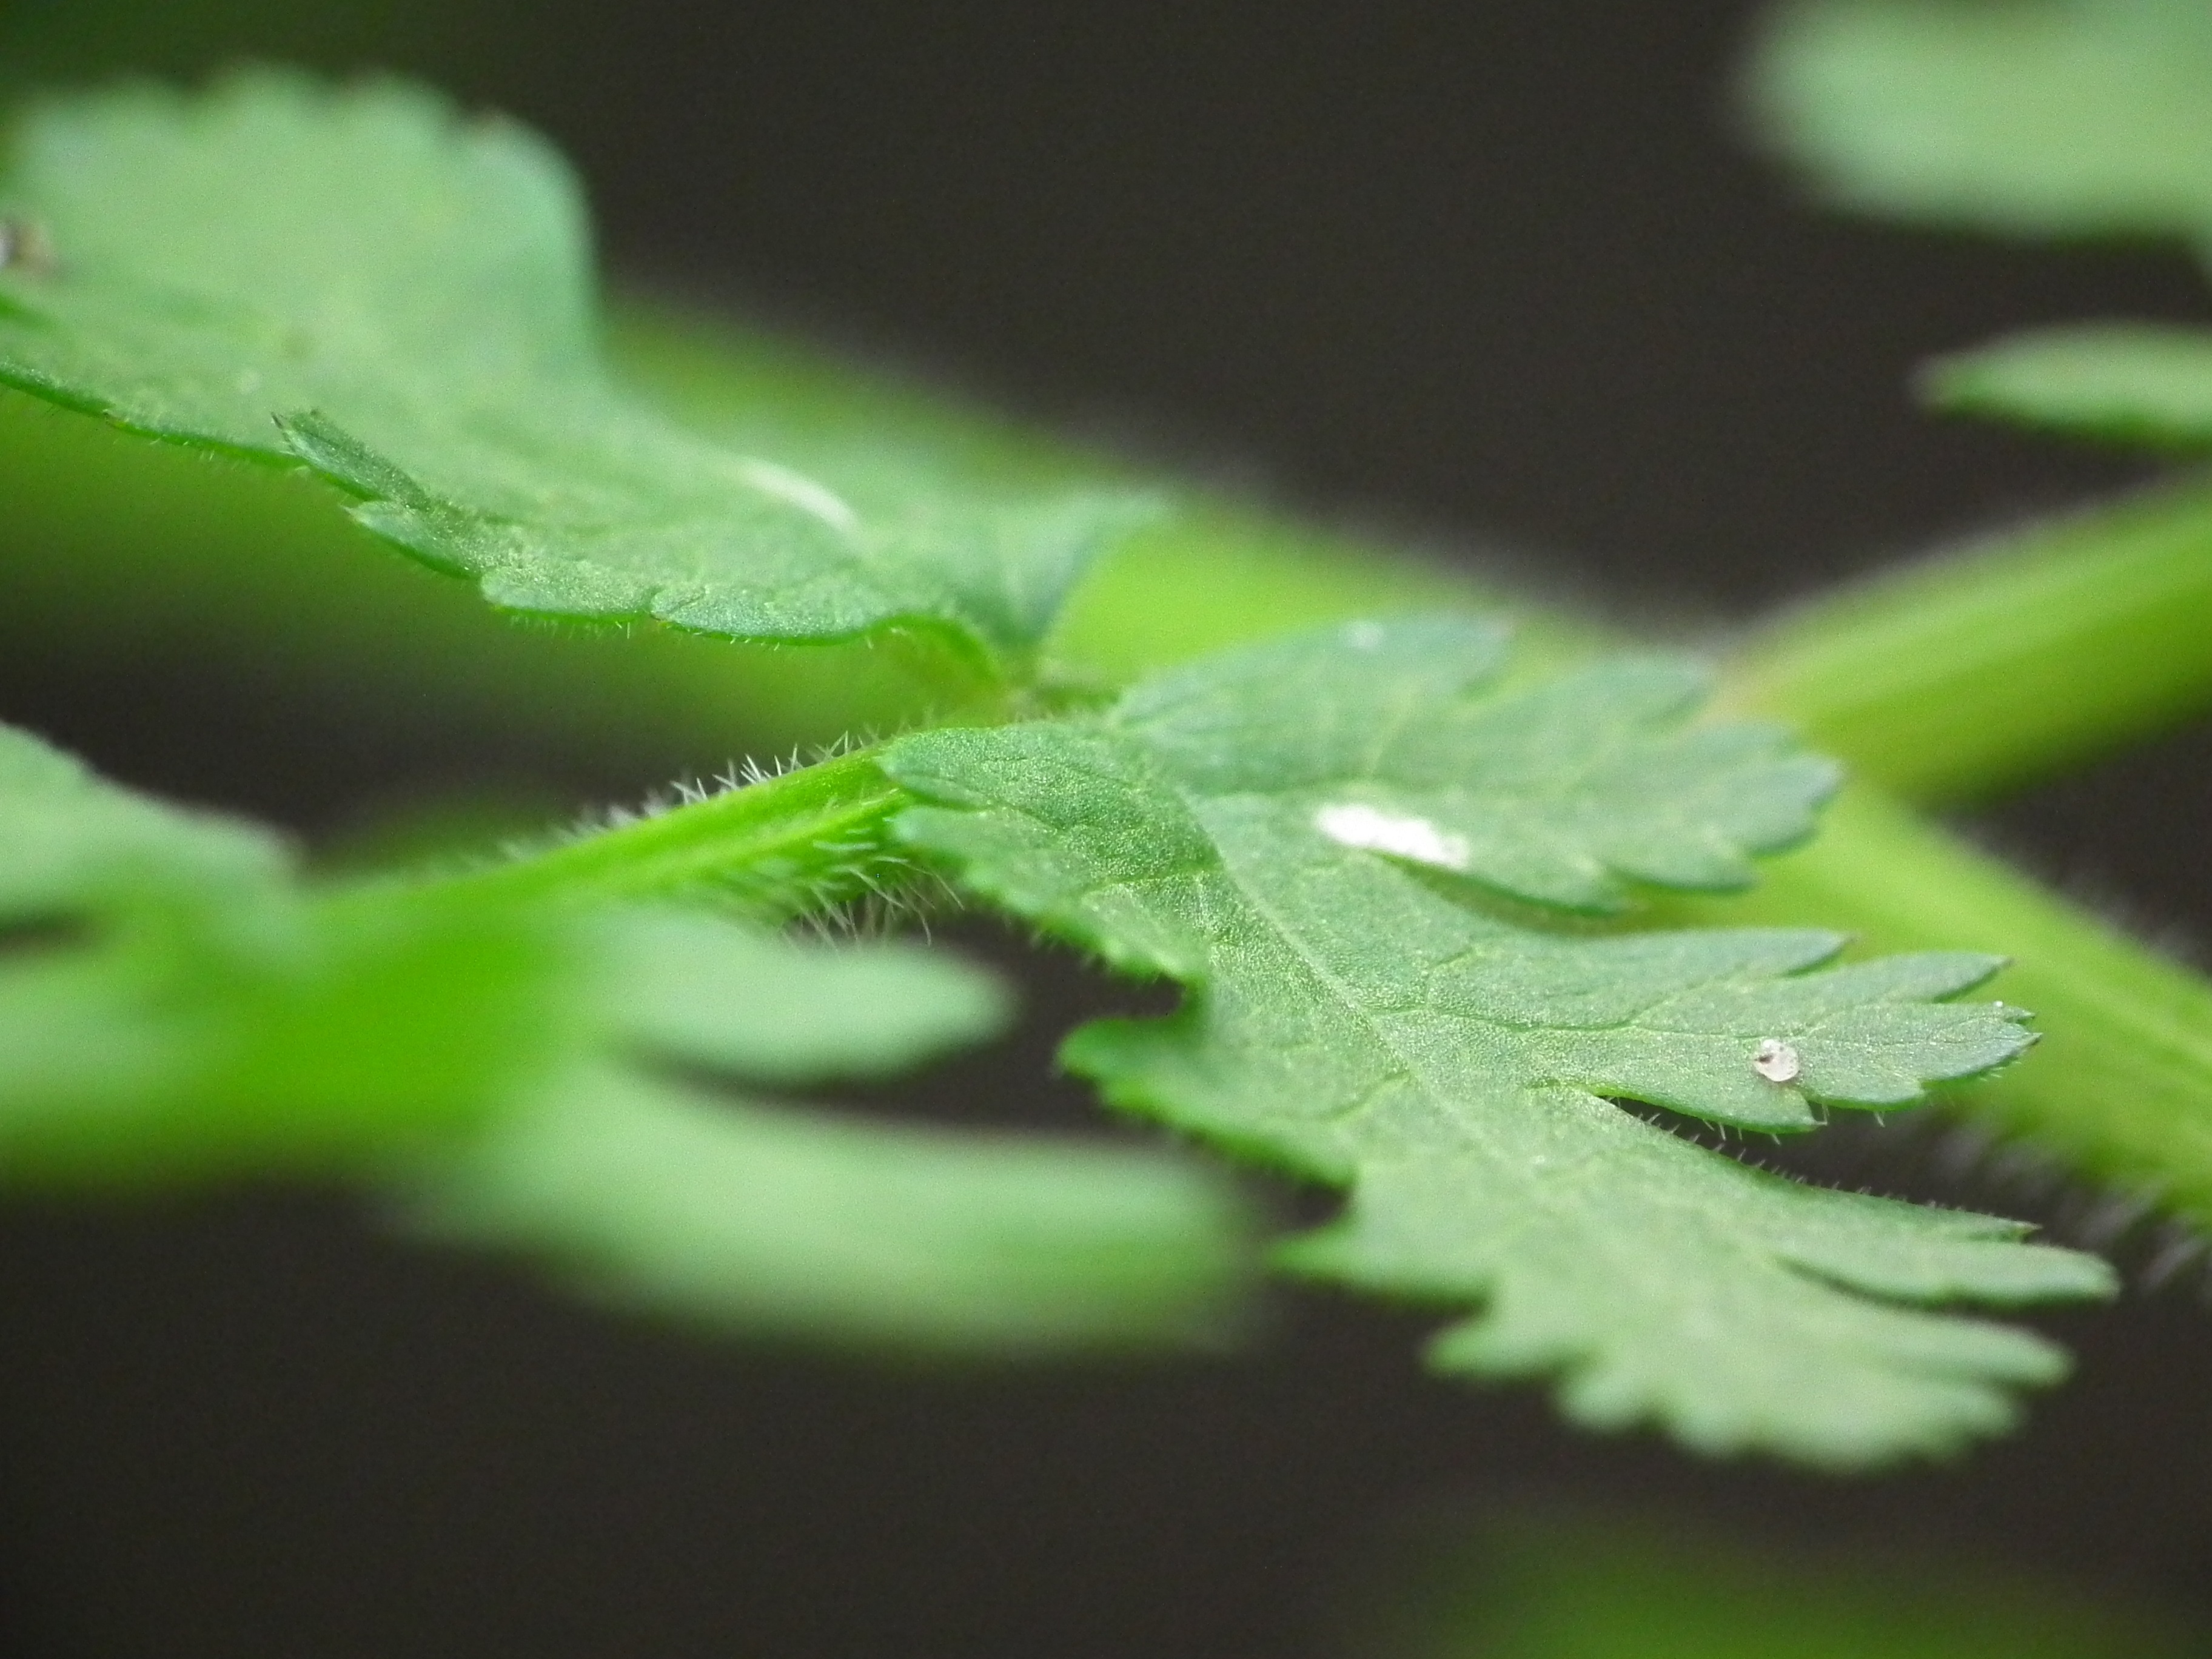
nature, dew, plant, leaf, flower, green, herb, produce, close, flora, fern, close up, moisture, macro photography, flowering plant, annual plant, plant stem, land plant